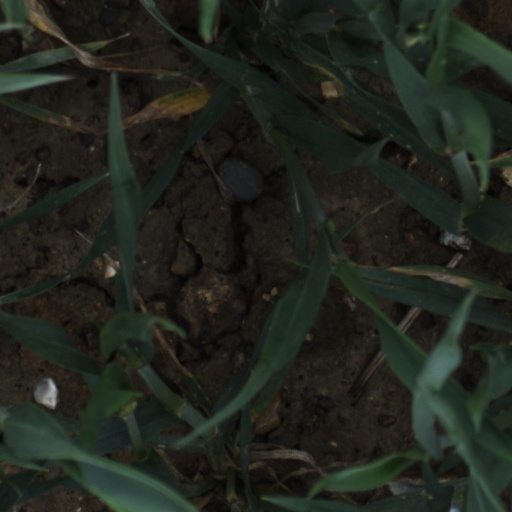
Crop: wheat